Geoffrey Chaucer

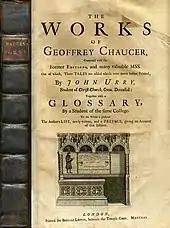
Spine and title page of John Urry's 1721 edition of Chaucer's complete works. It is the first edition of Chaucer to be entirely in Roman type.

The first English printer, William Caxton, was responsible for the first two folio editions of "The Canterbury Tales" published in 1478 and 1483. Caxton's second printing, by his own account, came about because a customer complained that the printed text differed from a manuscript he knew; Caxton obligingly used the man's manuscript as his source. Both Caxton editions carry the equivalent of manuscript authority. Caxton's edition was reprinted by his successor, Wynkyn de Worde, but this edition has no independent authority.